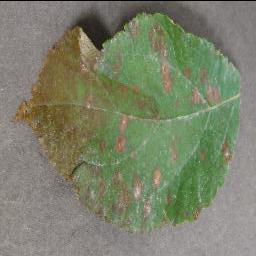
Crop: apple
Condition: cedar_rust